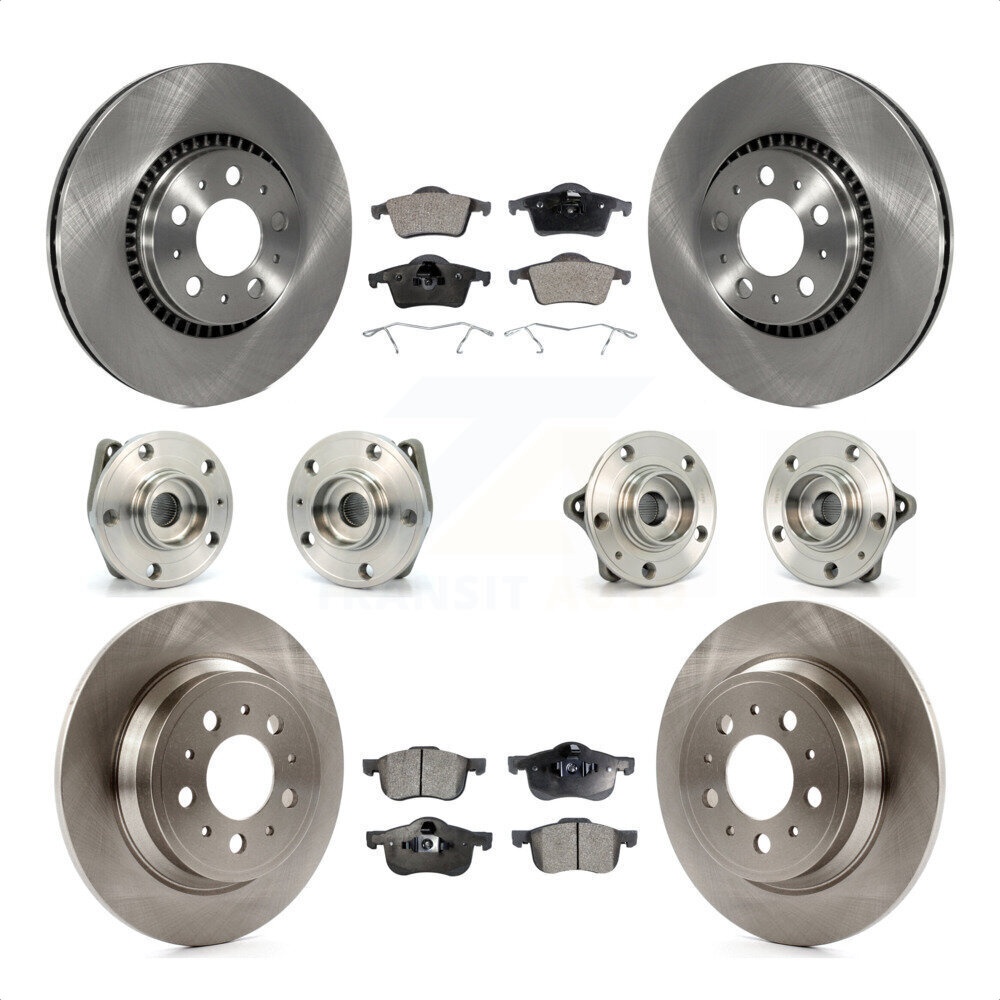
[Avant + Arrière] Kit d'ensemble roulement de roue et moyeu pour Volvo S60 XC70 V70 S80 KBB-108801
Produit: Kit d'ensemble roulement de roue et moyeu (Wheel Bearing and Hub Assembly Kit) Numéro de pièce: KBB-108801 Position: Avant et Arrière (Front and Rear) Inclus 10 pièces: 2x Ensemble moyeu de roulement arrière Kugel (les deux côtés) 2x Ensemble roulement de roue et moyeu avant Kugel (les deux côtés) 2x Disque de frein avant Top Quality (les deux côtés) 1x Ensemble de plaquettes de frein avant semi-métalliques Positive Plus 2x Disque de frein arrière Top Quality (les deux côtés) 1x Ensemble de plaquettes de frein arrière semi-métalliques Positive Plus (matériel inclus) Includes 10 parts: 2x Rear Kugel Wheel Bearing and Hub Assembly (Both Sides) 2x Front Kugel Wheel Bearing and Hub Assembly (Both Sides) 2x Front Top Quality Disc Brake Rotor (Both Sides) 1x Front Semi-Metallic Positive Plus Brake Pad Set 2x Rear Top Quality Disc Brake Rotor (Both Sides) 1x Rear Semi-Metallic Positive Plus Brake Pad Set (Hardware Included) Véhicules (consultez le tableau d'ajustement pour des informations détaillées sur le fitment): 2009 Volvo S60 2008 Volvo S60 2007 Volvo XC70 2006 Volvo S60 2006 Volvo S80 2006 Volvo XC70 2005 Volvo S60 2005 Volvo S80 2005 Volvo XC70 2004 Volvo S60 2004 Volvo S80 2004 Volvo V70 2004 Volvo XC70 2003 Volvo S60 2003 Volvo V70 2003 Volvo XC70 2002 Volvo S60 2002 Volvo V70 2001 Volvo V70 Pièces interchangeables/OEM: H512253 512253 BR930389 HA590218 TRB-512253 H513194 513194 BR930277 HA590187 TRB-513194 AG34208 34208 YH145395C YH145395 120.39026 121.39026 BR34208 VO-922 48880050 748880050 248880050 126189 980050 BD126189 ASR-VO-922 7664 PF7664M SS7664M AD7664 QE7664M UP7664M D794 794 xPPF-D794 AG34206 34206 YH145409C YH145409 120.39025 121.39025 BR34206 VO-923 48880045 748880045 248880045 126218 980045 BD126218 ASR-VO-923 7665 PF7665M SS7665M AD7665 QE7665M UP7665M D795 795 xPPF-D795
Brand: Transit Auto
Category: Vehicles & Parts > Vehicle Parts & Accessories > Motor Vehicle Parts > Motor Vehicle Wheel Systems